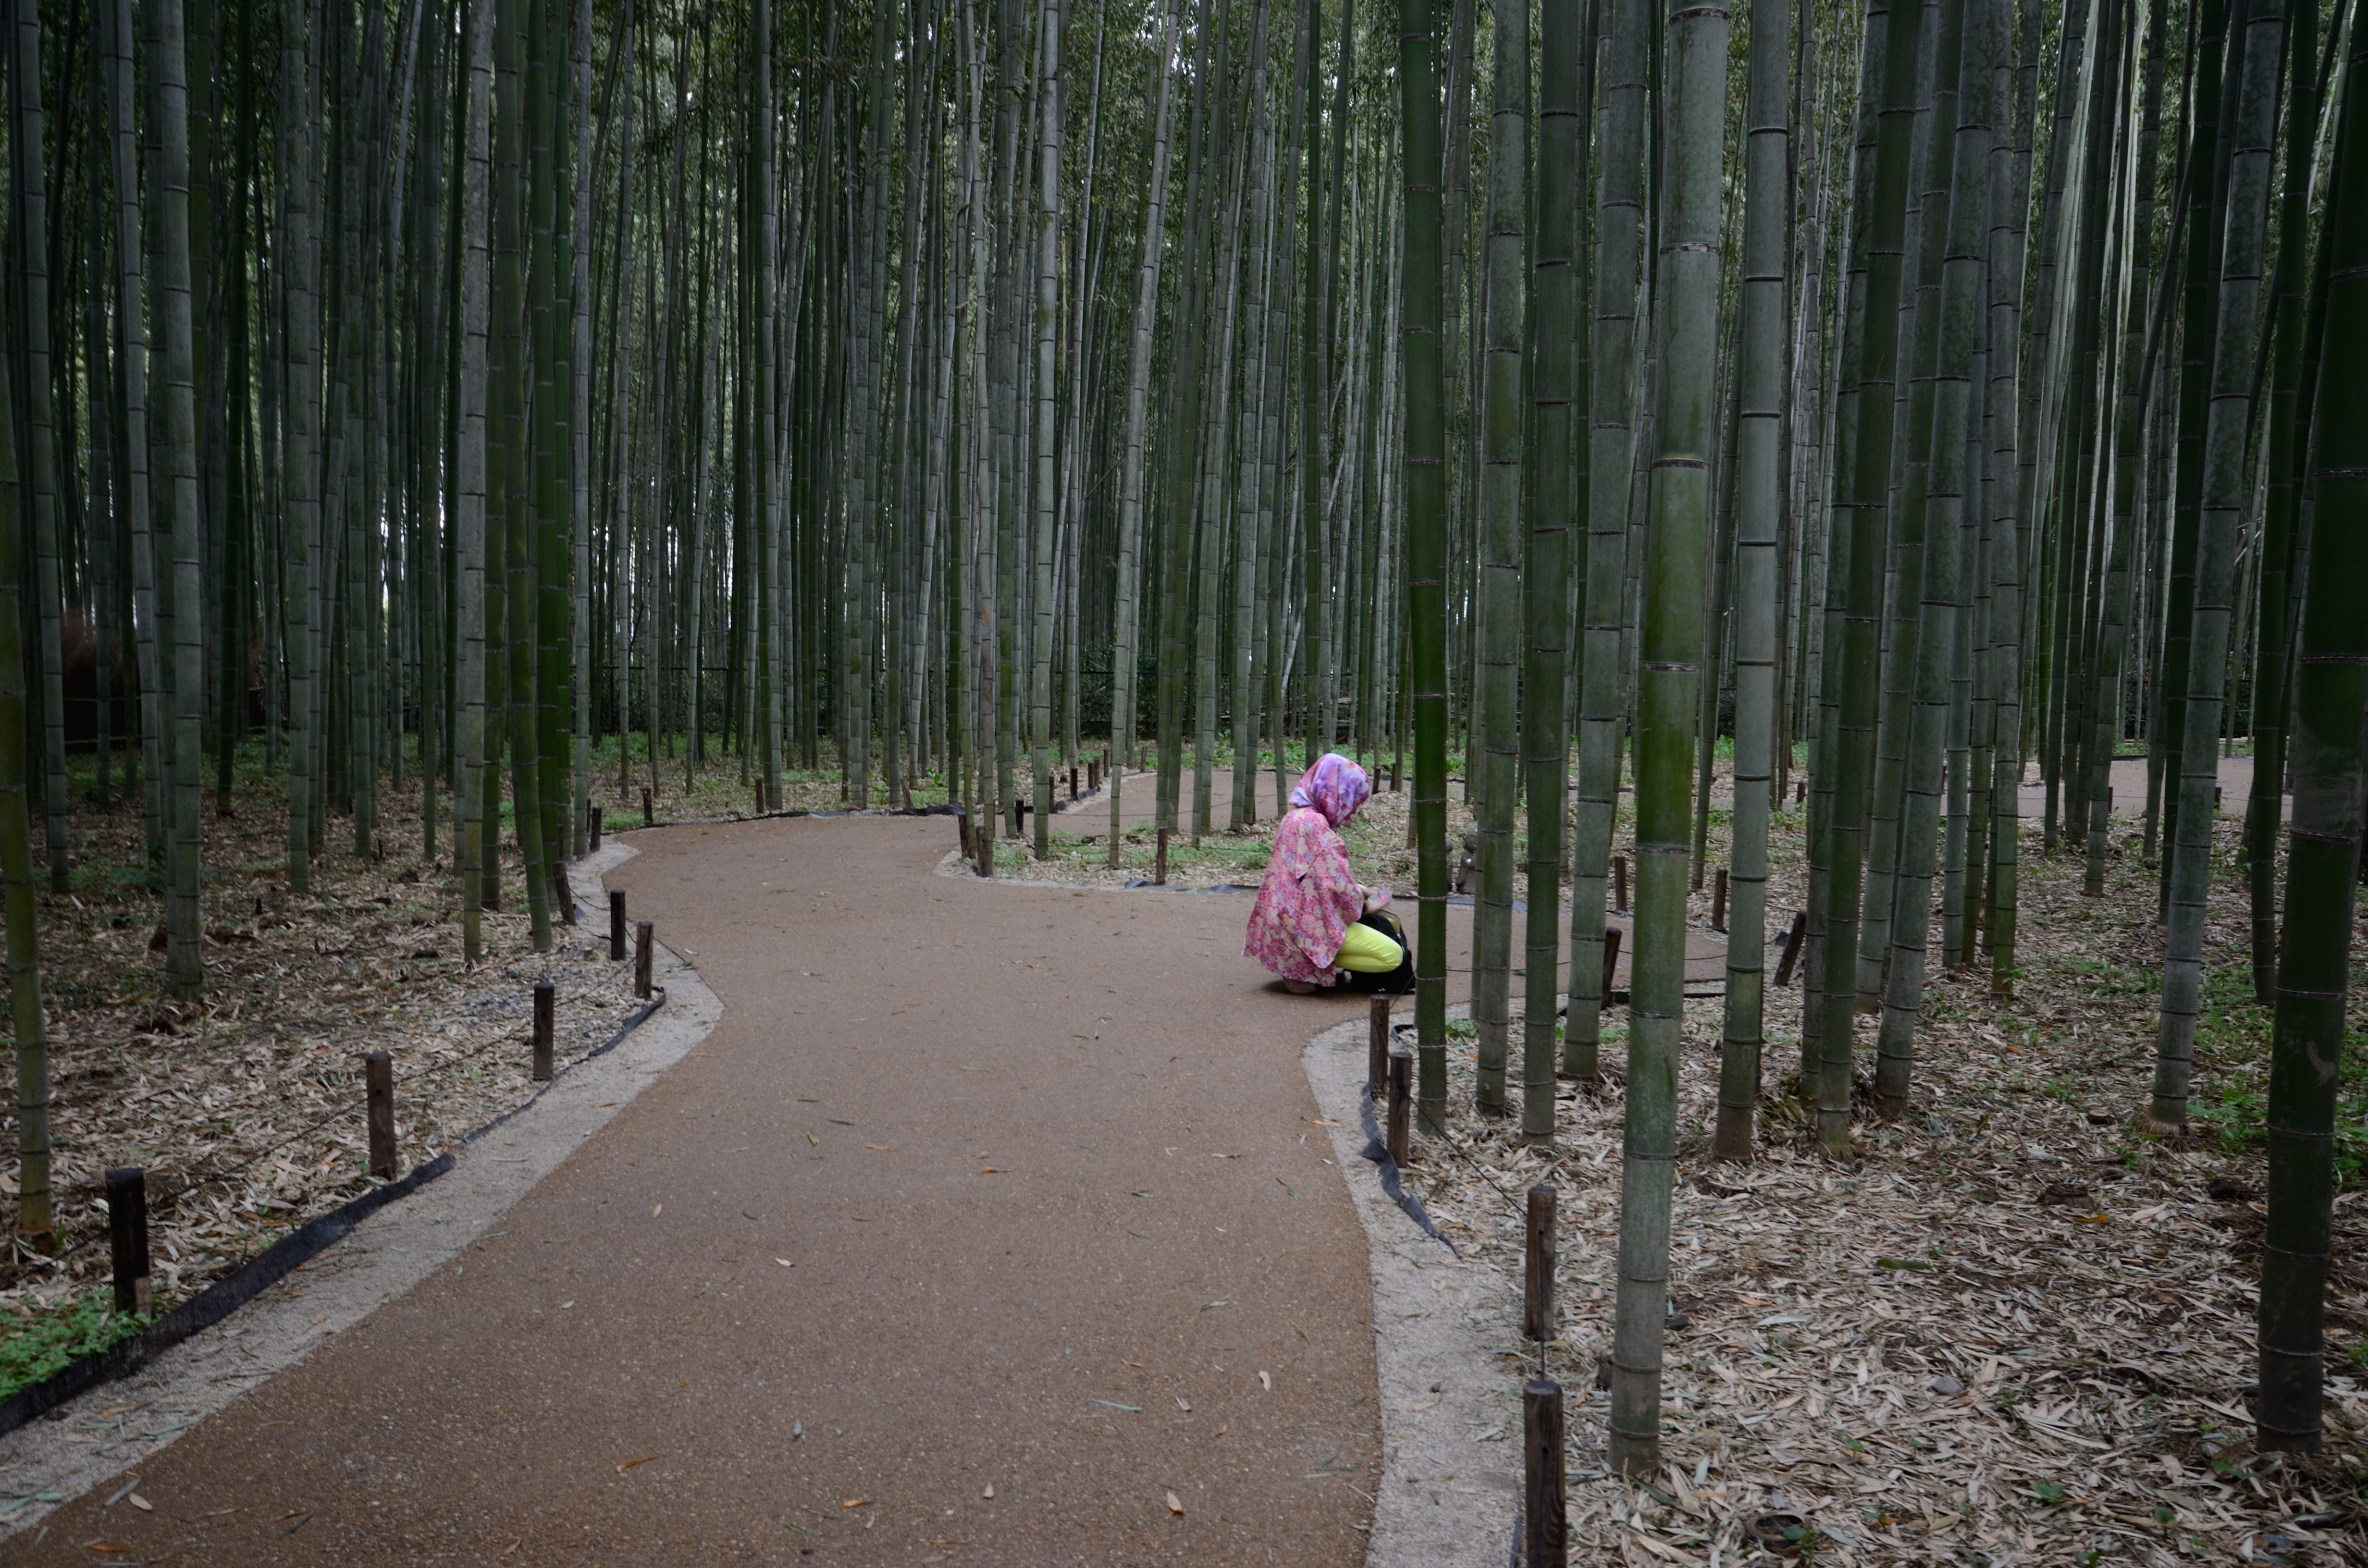
tree, forest, trail, leaf, autumn, woodland, habitat, ecosystem, natural environment, woody plant